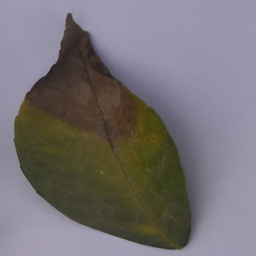
Plant part: leaf
Disease: black_spot